Restoration of the Everglades

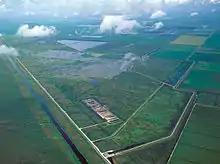
Aerial view of stormwater treatment areas in the northern Everglades bordered by sugarcane fields on the right

Attention to water quality was focused in South Florida in 1986 when a widespread algal bloom occurred in one-fifth of Lake Okeechobee. The bloom was discovered to be the result of fertilizers from the Everglades Agricultural Area. Although laws stated in 1979 that the chemicals used in the EAA should not be deposited into the lake, they were flushed into the canals that fed the Everglades Water Conservation Areas, and eventually pumped into the lake. Microbiologists discovered that, although phosphorus assists plant growth, it destroys periphyton, one of the basic building blocks of marl in the Everglades. Marl is one of two types of Everglades soil, along with peat; it is found where parts of the Everglades are flooded for shorter periods of time as layers of periphyton dry. Most of the phosphorus compounds also rid peat of dissolved oxygen and promote algae growth, causing native invertebrates to die, and sawgrass to be replaced with invasive cattails that grow too tall and thick to allow nesting for birds and alligators. Tested water showed 500 parts per billion (ppb) of phosphorus near sugarcane fields. State legislation in 1987 mandated a 40% reduction of phosphorus by 1992.